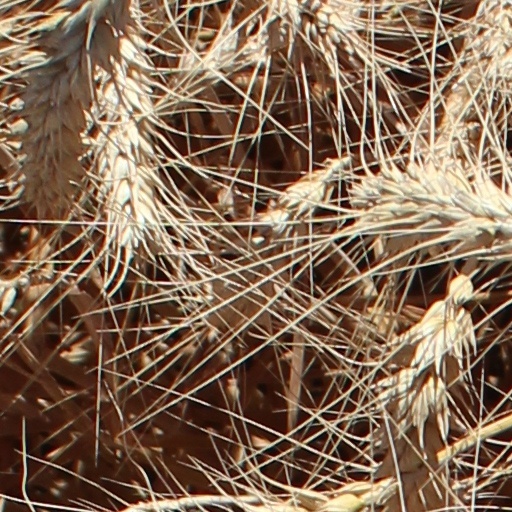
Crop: wheat